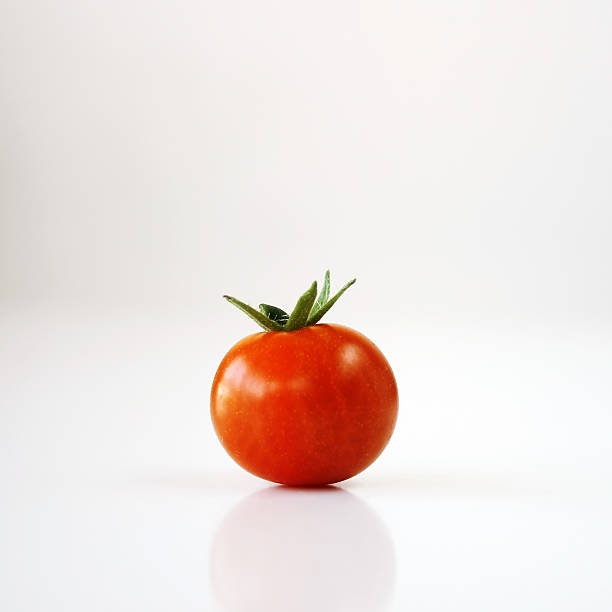
Label: tomato